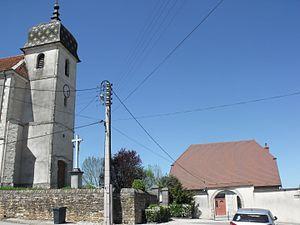
Eglise et mairie de Lavernay, Doubs, France
Lavernay est une commune française située dans le département du Doubs, en région Bourgogne-Franche-Comté.